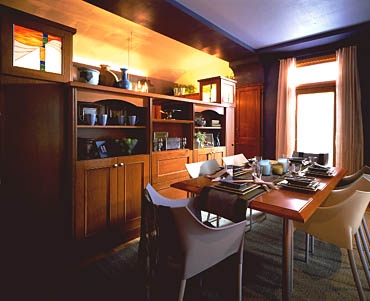
question: 画像に誰か人間は写っていますか？
answer: いいえ、写っていません

question: 画像に何か動物は写っていますか？
answer: いいえ、写っていません

question: 画像にいくつ飛行機が写っていますか？
answer: ひとつも写っていません

question: 画像にいくつ自動車が写っていますか？
answer: ひとつも写っていません

question: 画像にいくつ靴が写っていますか？
answer: ひとつも写っていません

question: 画像にいくつパソコンが写っていますか？
answer: ひとつも写っていません

question: 画像にいくつオートバイが写っていますか？
answer: ひとつも写っていません

question: 画像にいくつギターが写っていますか？
answer: ひとつも写っていません